Describe the emotion expressed in this image:  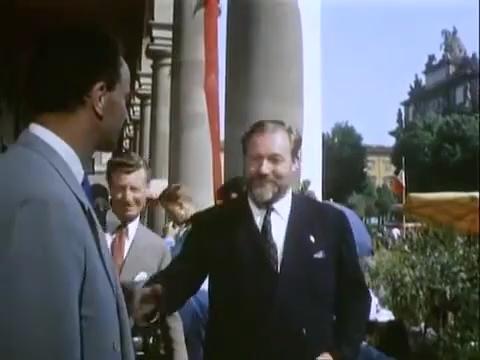
This person displays Suffering, valence and arousal with low intensity.